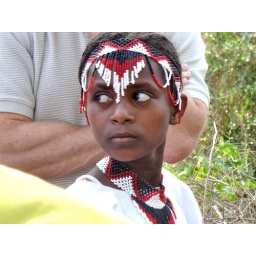
A beautiful Ethiopian girl in festive dress